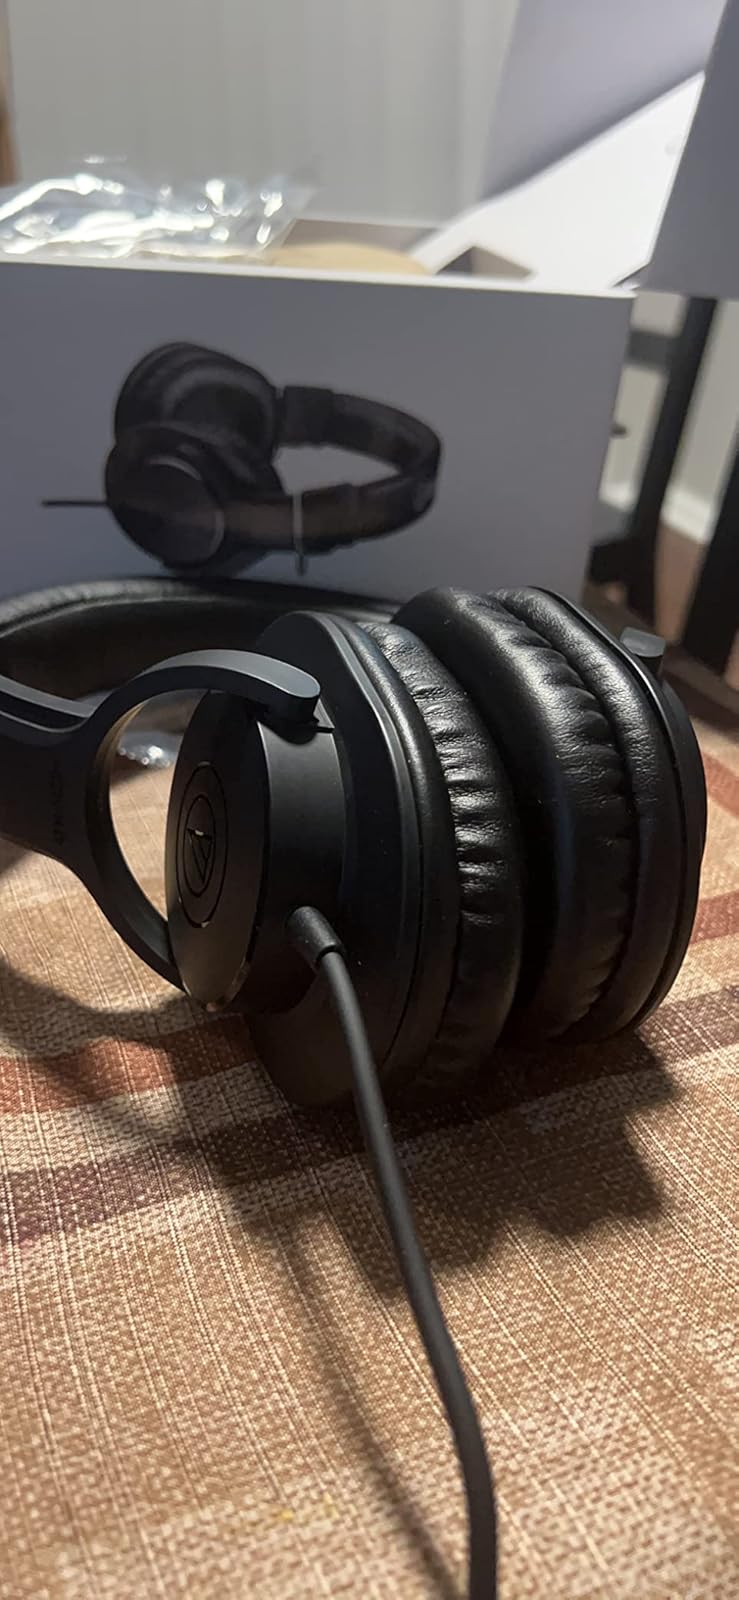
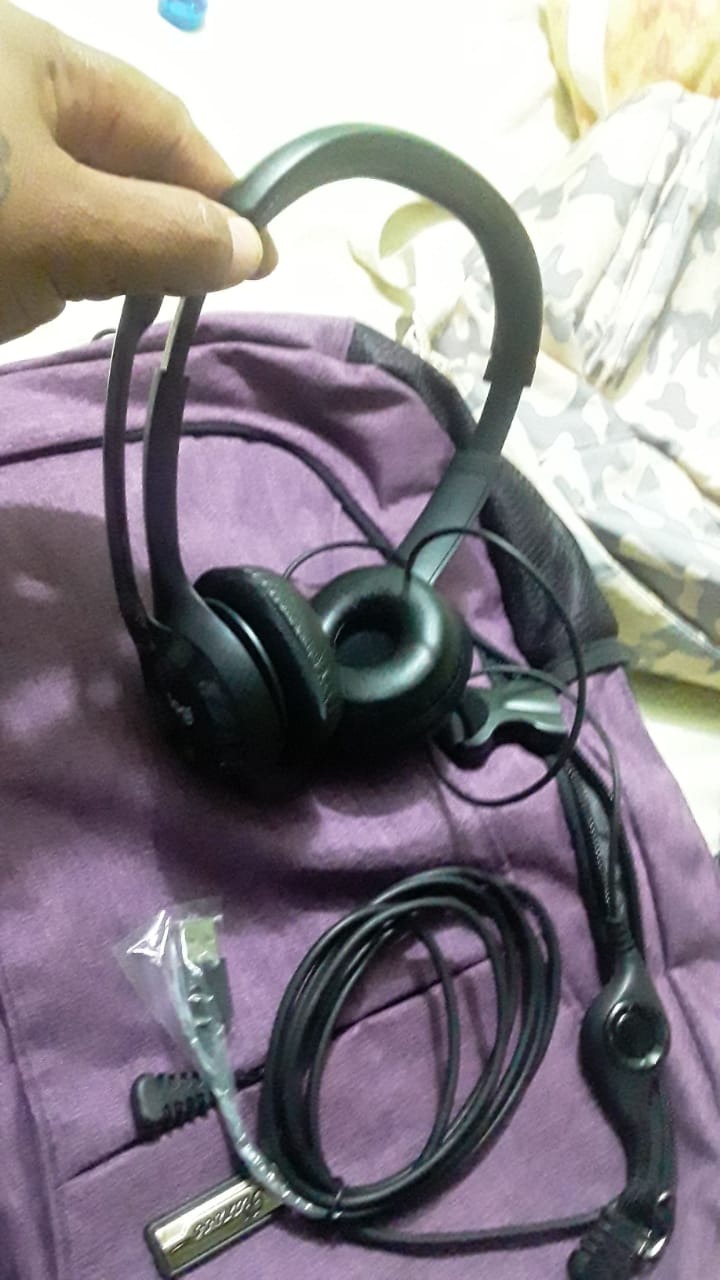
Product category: headphones
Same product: no